Llanstephan, Powys

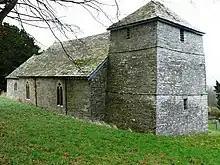
Llanstephan church

Llanstephan is a small rural settlement in the community of Glasbury, Powys (formerly Radnorshire), Wales.